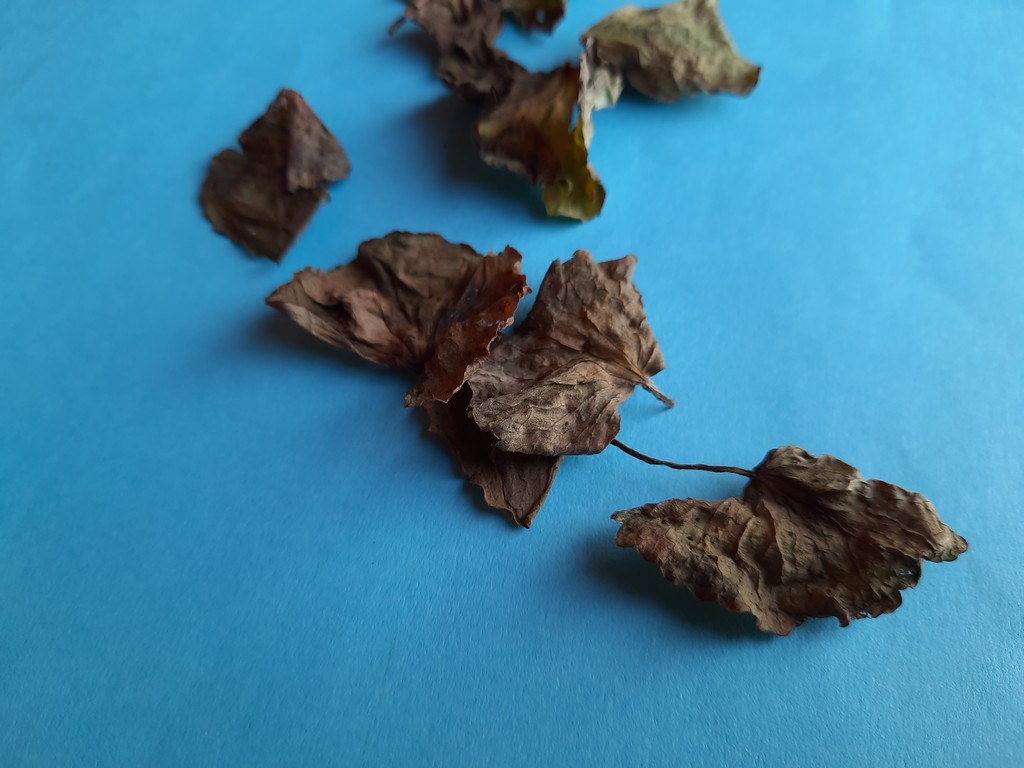
Label: Dried